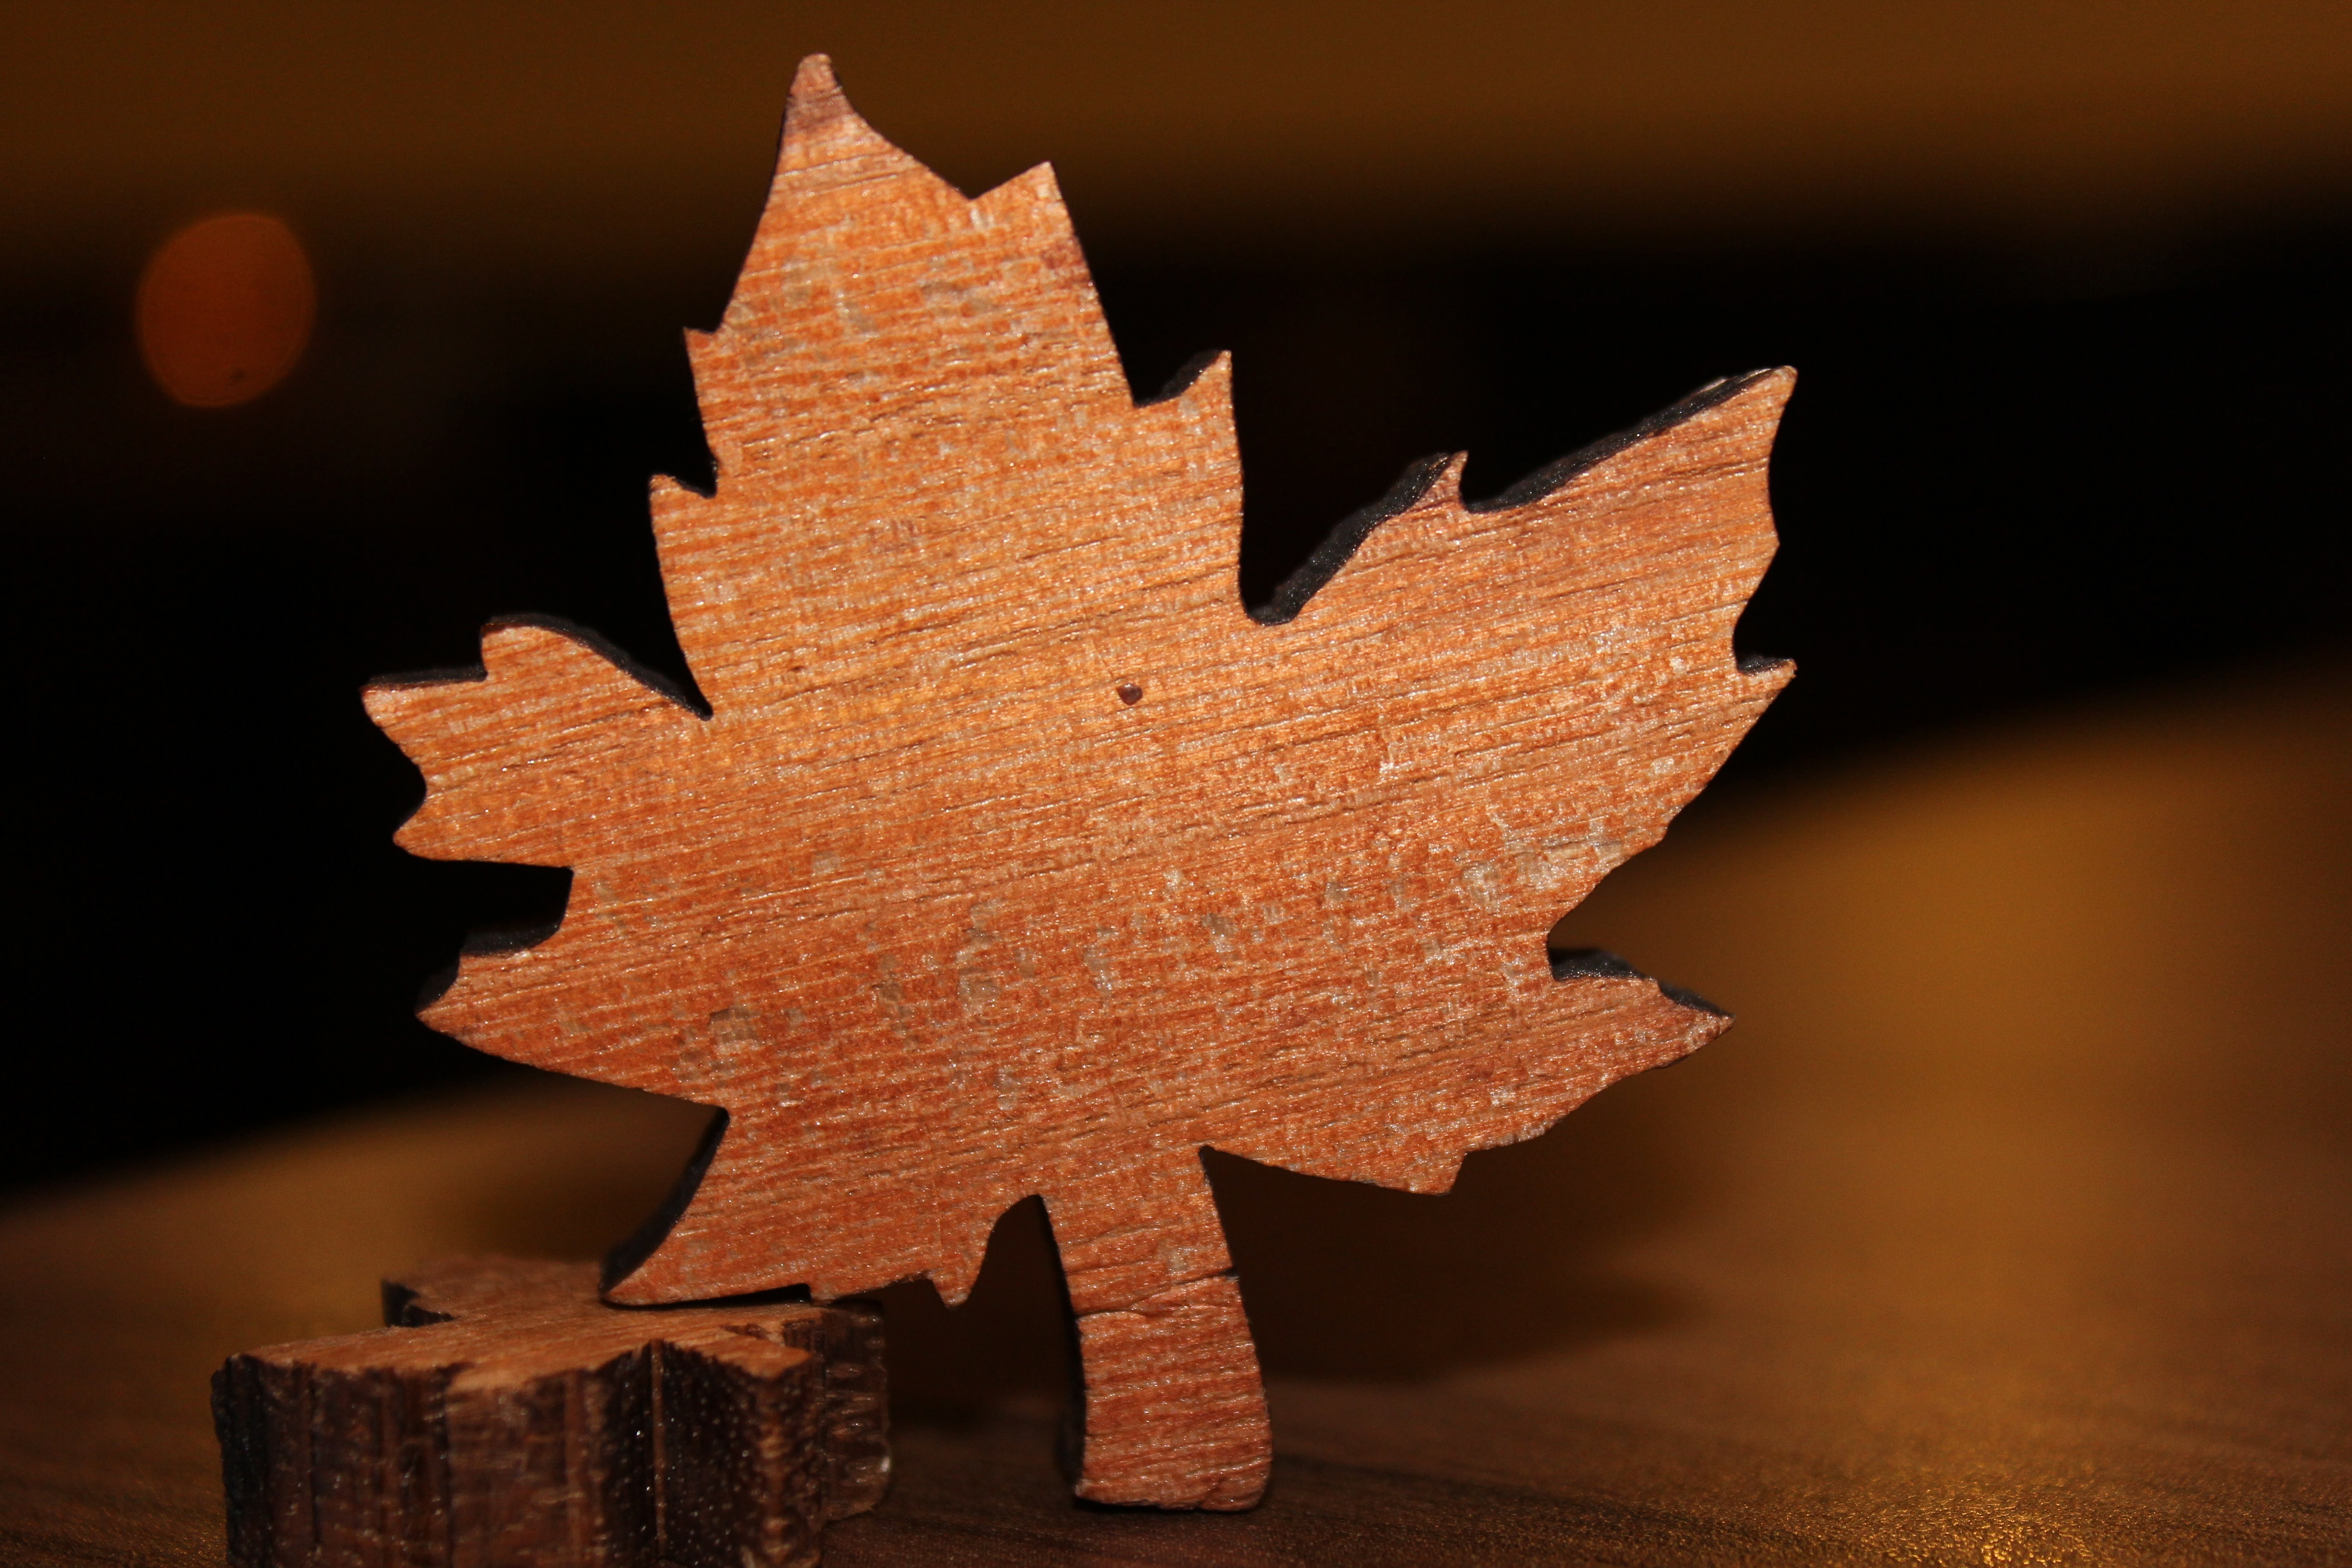
tree, branch, plant, wood, star, leaf, autumn, maple tree, maple leaf, carving, table decorations, astronomical object, woody plant, autumn jewelery